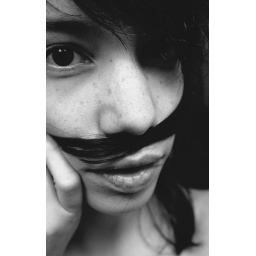
twenty four: today is in black and white